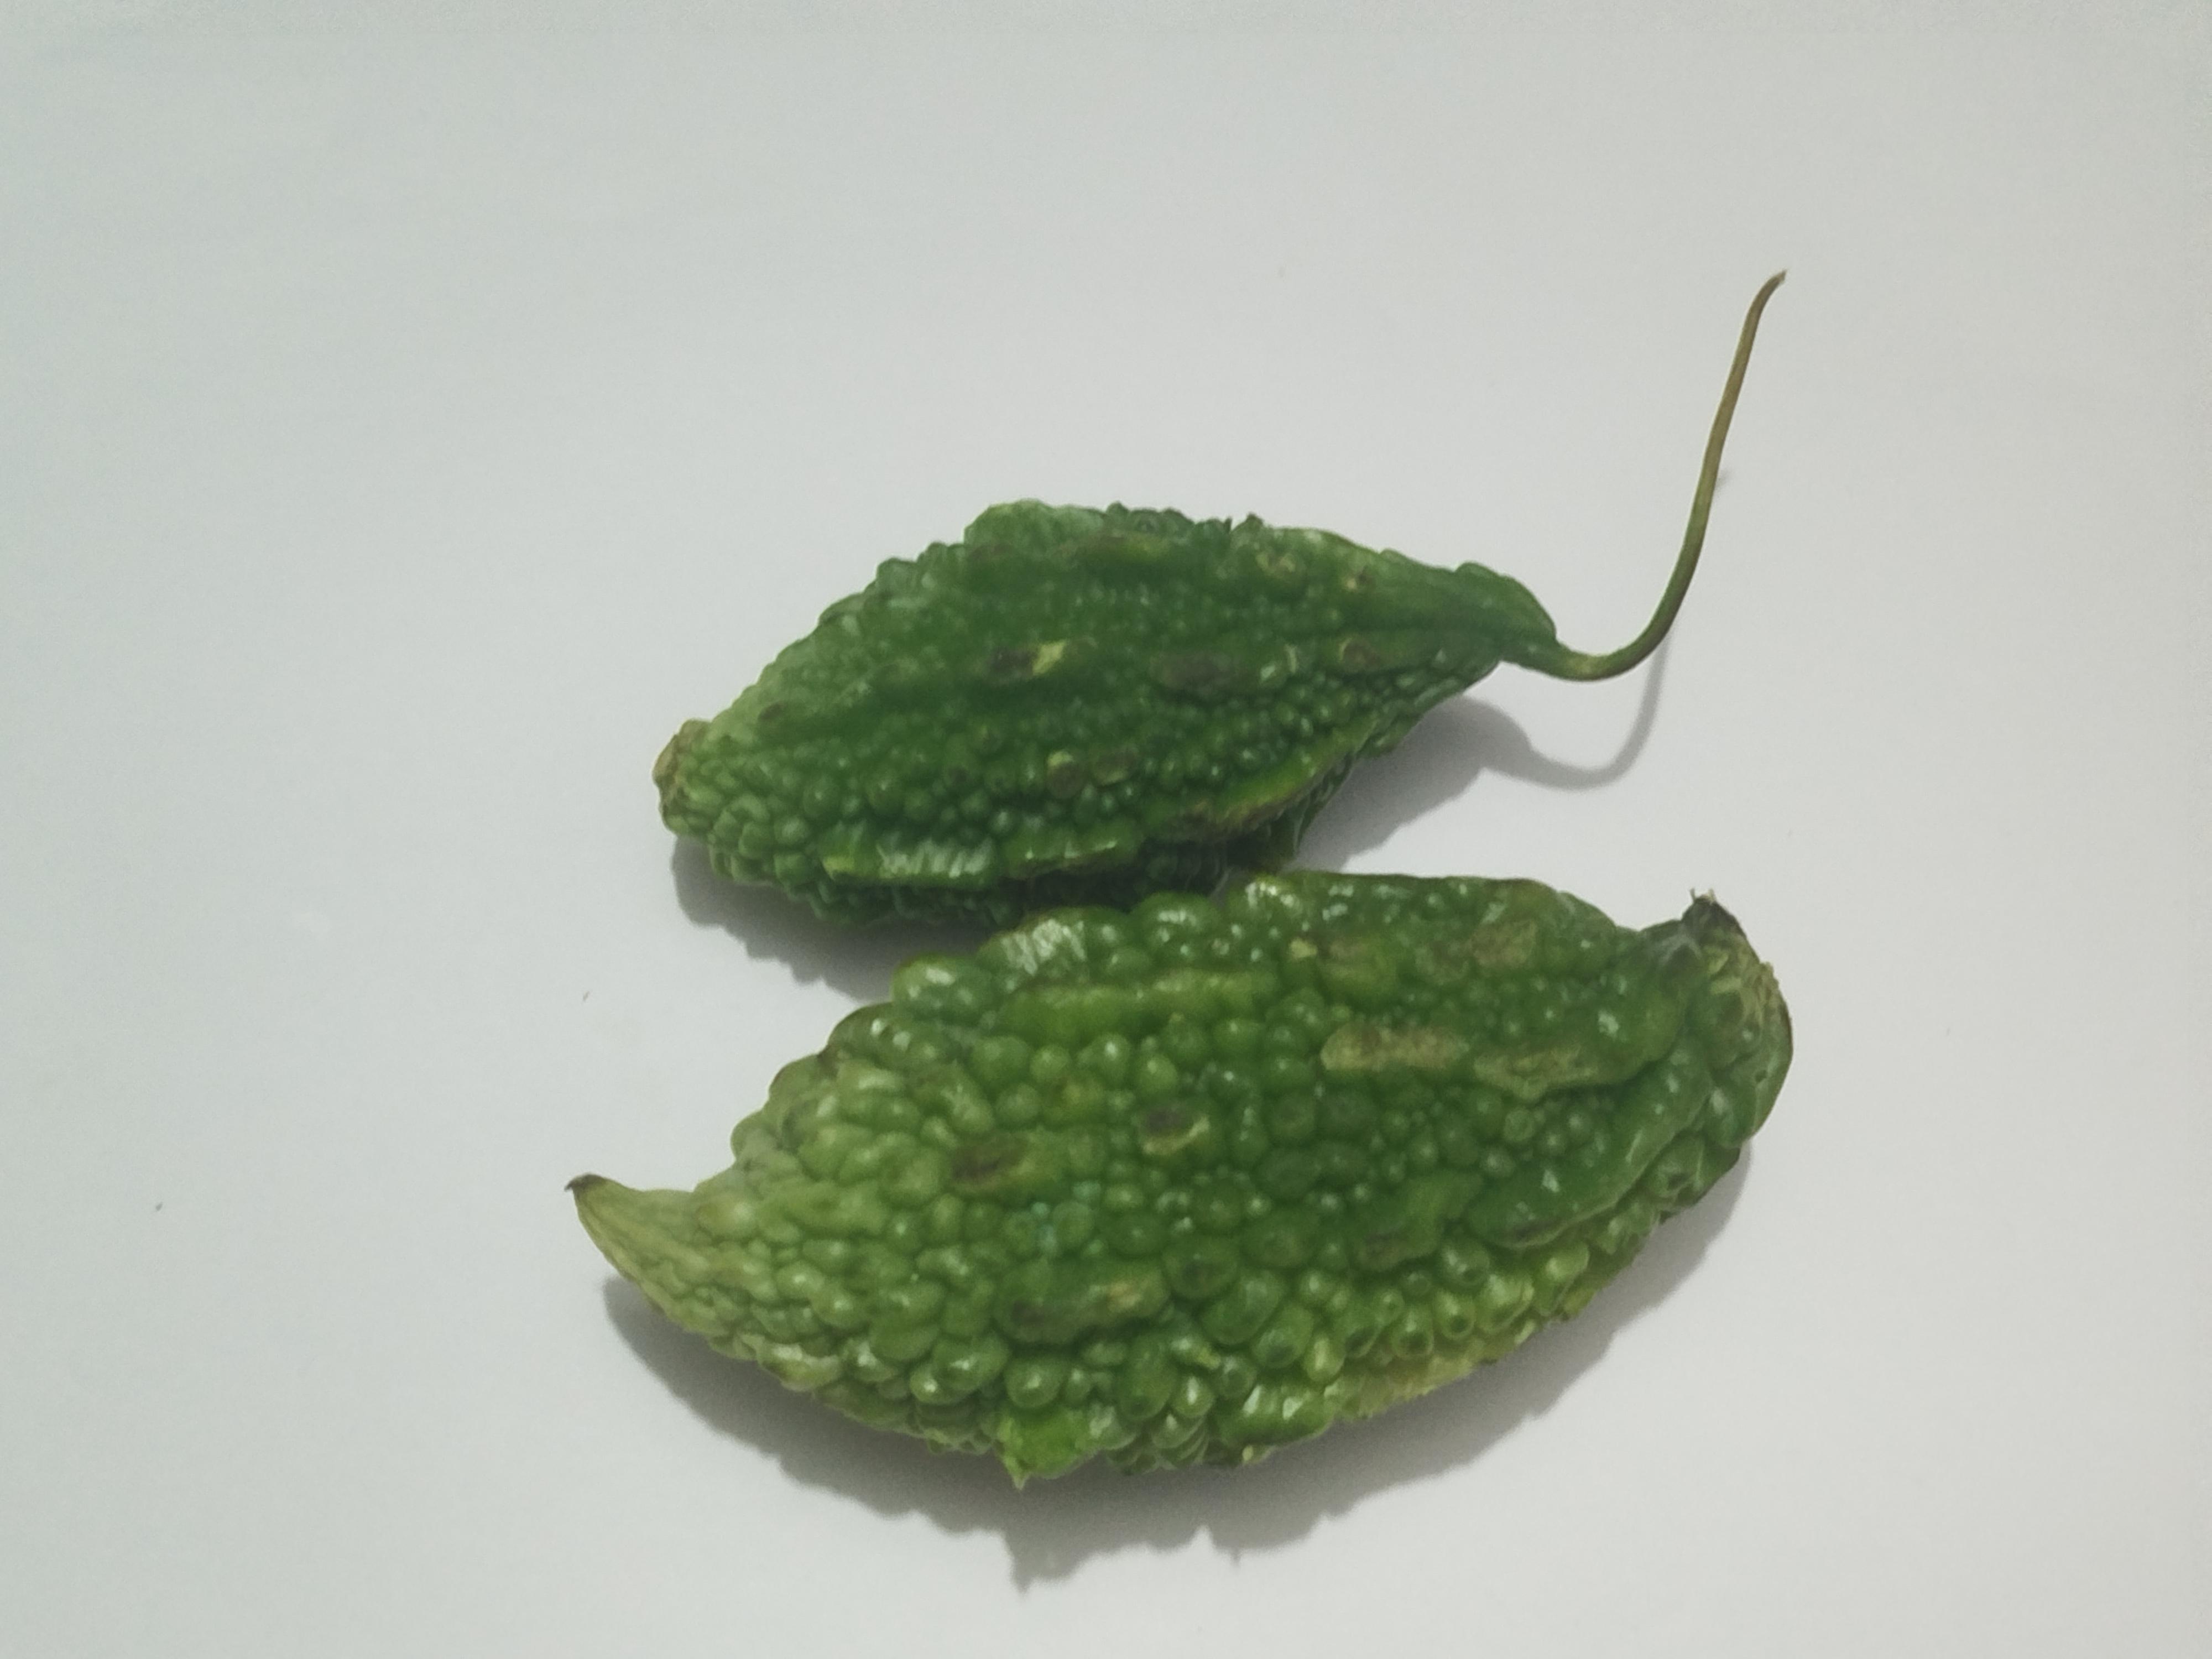
Label: Bitter melon